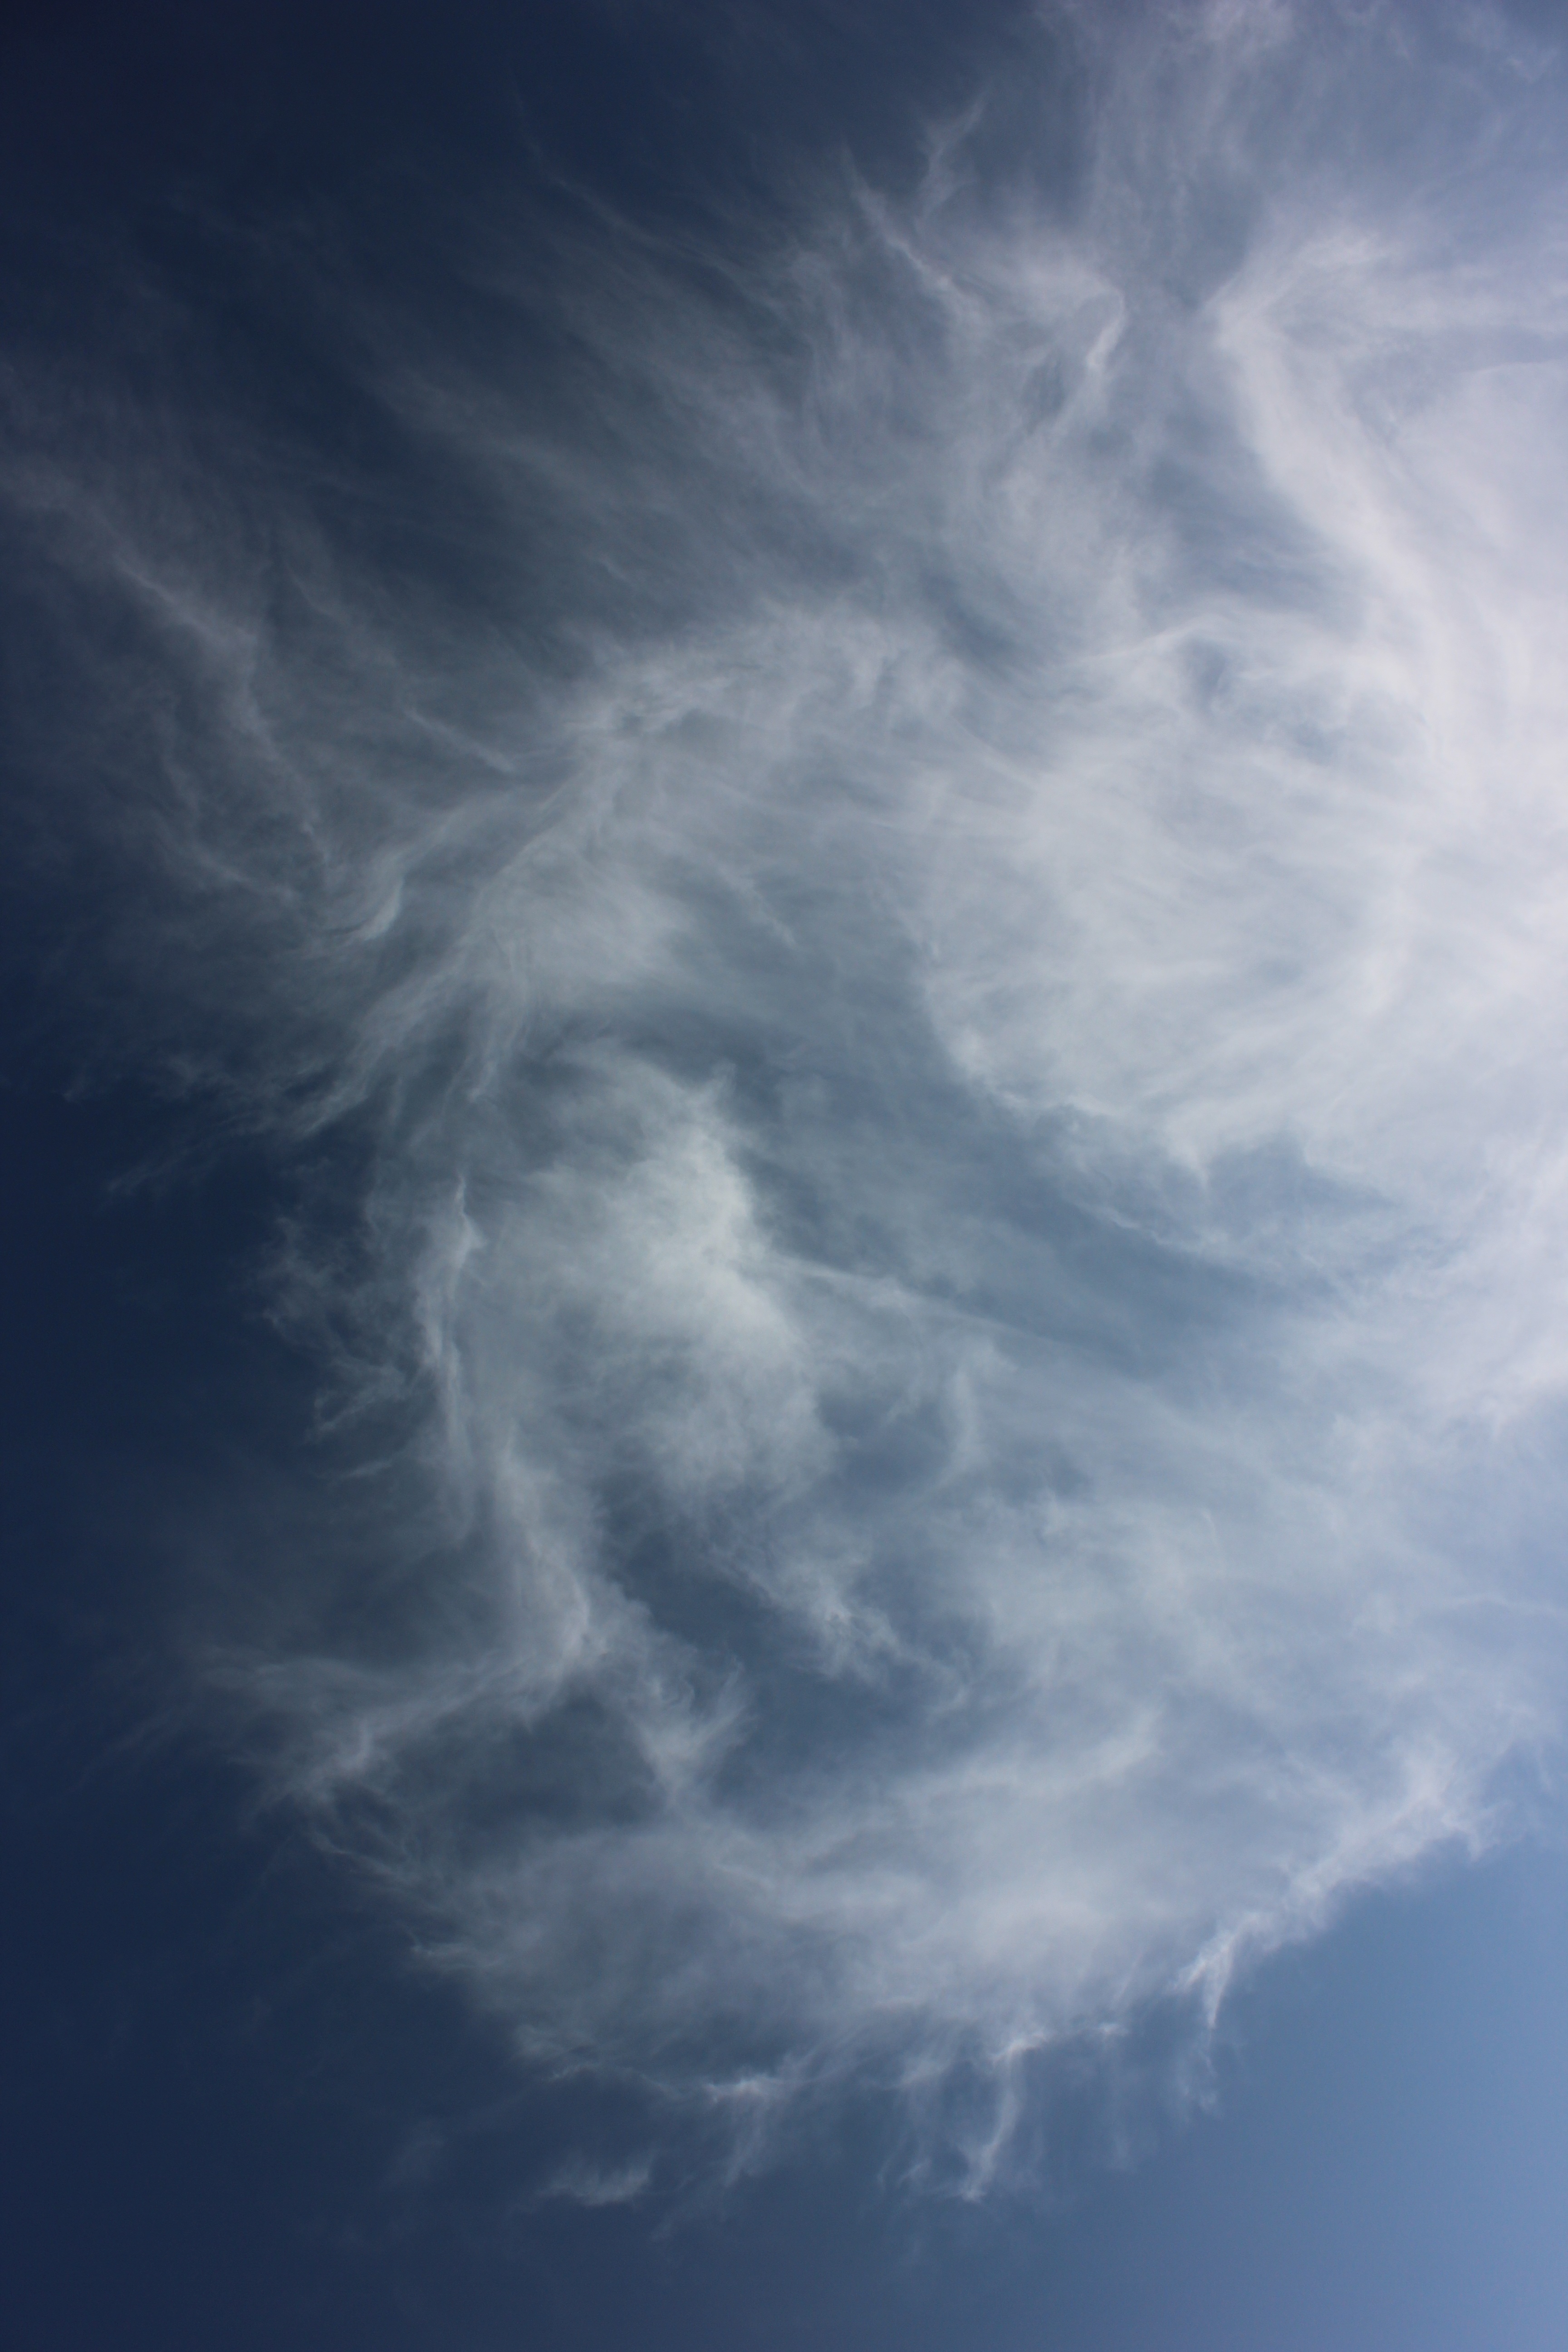
cloud, sky, atmosphere, daytime, autumn, weather, storm, cumulus, thunder, clouds, thunderstorm, strange, meteorological phenomenon, atmosphere of earth